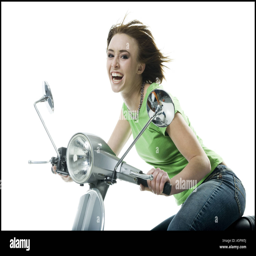
portrait of a teenage girl riding a scooter